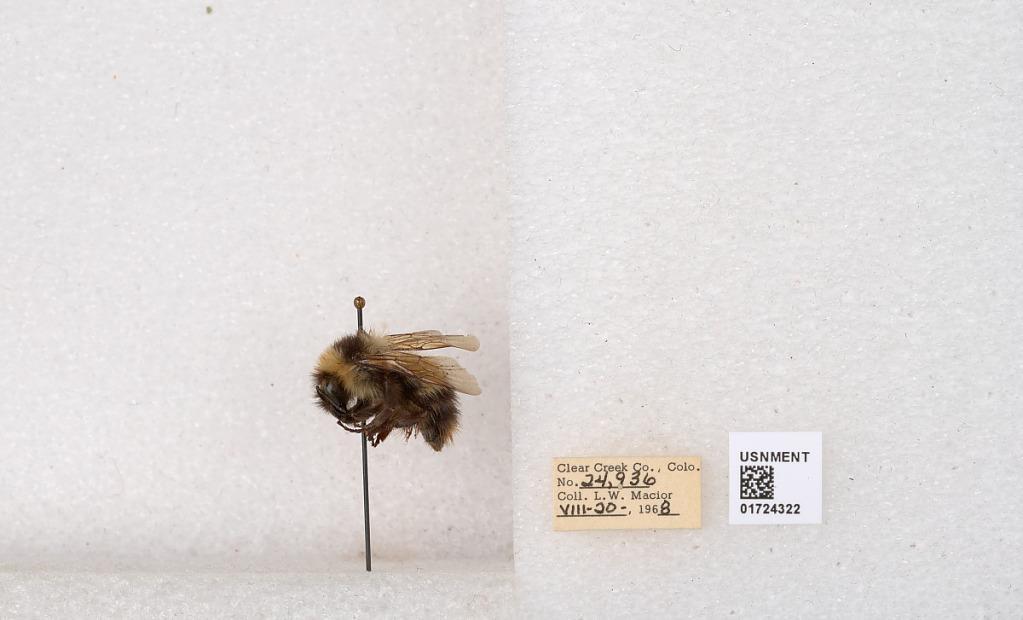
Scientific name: Bombus kirbyellus
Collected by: L. Macior
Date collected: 1968-8-20
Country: United States
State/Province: Colorado
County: Clear Creek
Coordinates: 39.6891, -105.644